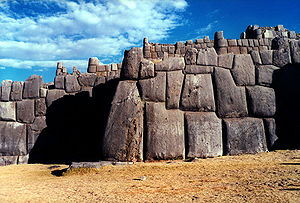
Saksaywaman
Saksaywaman
Saksaywaman er en ceremoniel fæstning fra Inkariget på en høj to kilometer nord for den peruanske by Cusco, inkaernes tidligere hovedstad. Den består af høje vægge bygget af polerede sten, nogle meget store, som blev sat sammen uden nogen form for mørtel. På inkaernes tid havde Cusco form som en stor puma, hvis man så den fra luften. Saksaywaman udgjorde hovedet på pumaen, og væggene går derfor i zag-zag, for at ligne pumaens knurhår. Komplekset blev påbegyndt under Pachacutis styre i 1400-tallet, og blev afsluttet under Huayna Capac i 1500-tallet.